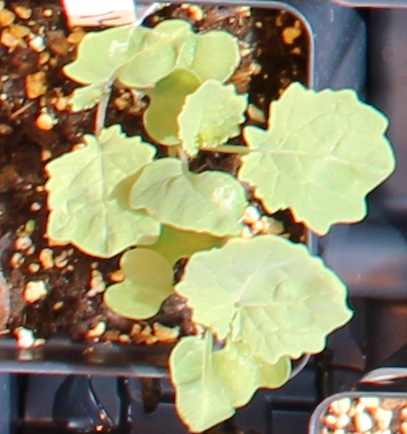
Label: Canola